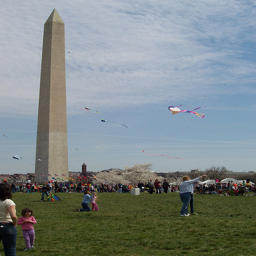
a group of people standing in an open field flying kites
A crowd of people in grass near a national monument.
The Washington Monument stands tall in the background as people fly kites on the National Mall.
People stand outdoors in a grassy area, several are flying kites.
Many people using kites around the Washington Monument